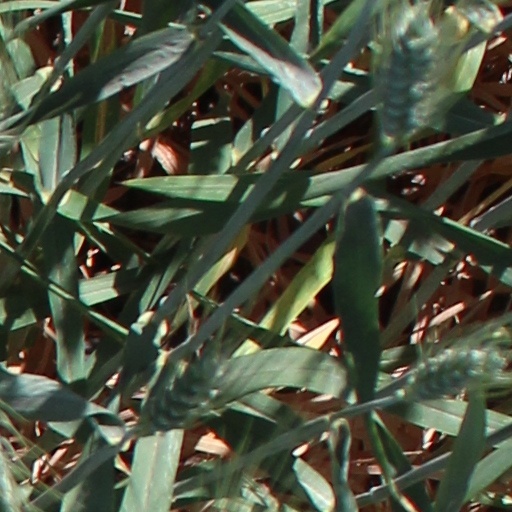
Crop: wheat